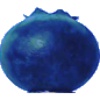
Label: Huckleberry 1